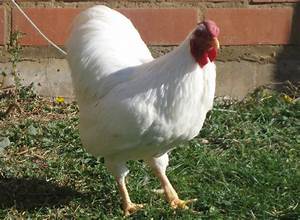
Label: gallina